Saint-Romain-de-Benet

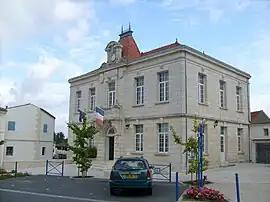
The town hall in Saint-Romain-de-Benet

Saint-Romain-de-Benet is a commune in the Charente-Maritime department in southwestern France.